Henry Morton Stanley

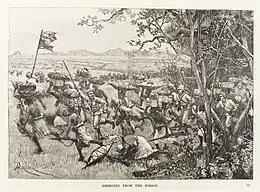
The Emin Pasha Relief Expedition emerging out of the Ituri Rainforest

Tippu Tip, the most powerful of Zanzibar's slave traders of the 19th century, was well known to Stanley, as was the social chaos and devastation brought by slave-hunting. It had only been through Tippu Tip's help that Stanley had found Livingstone, who had survived years on the Lualaba under Tippu Tip's friendship. Now, Stanley discovered that Tippu Tip's men had reached still further west in search of fresh populations to enslave.